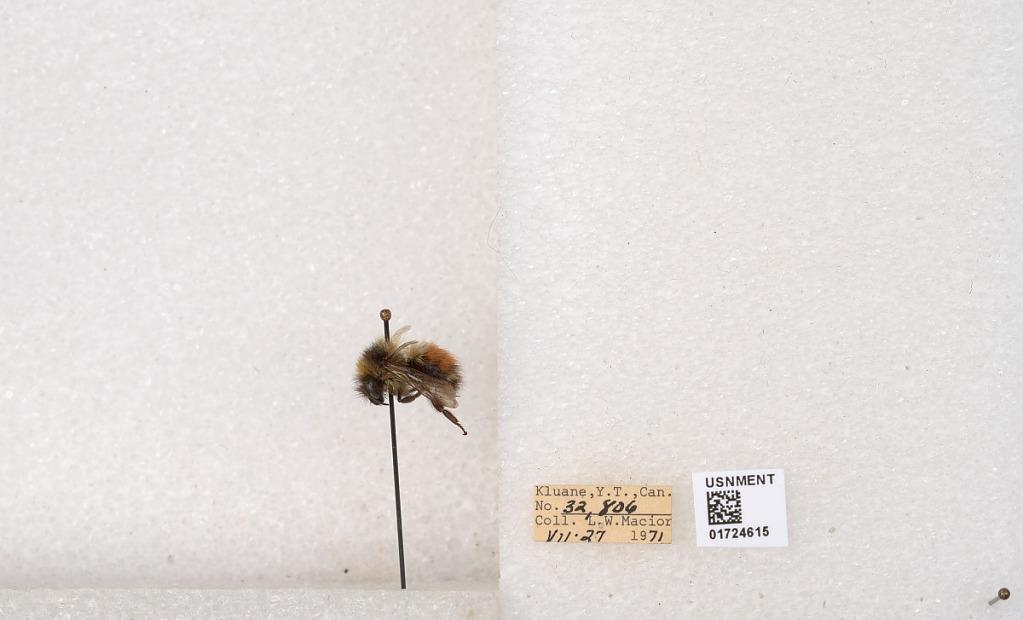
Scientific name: Bombus (Pyrobombus) sylvicola Kirby
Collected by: L. Macior
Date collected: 1971-7-27
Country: Canada
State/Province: Yukon Territory
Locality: Kluane National Park and Reserve
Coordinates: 60.7493, -139.504